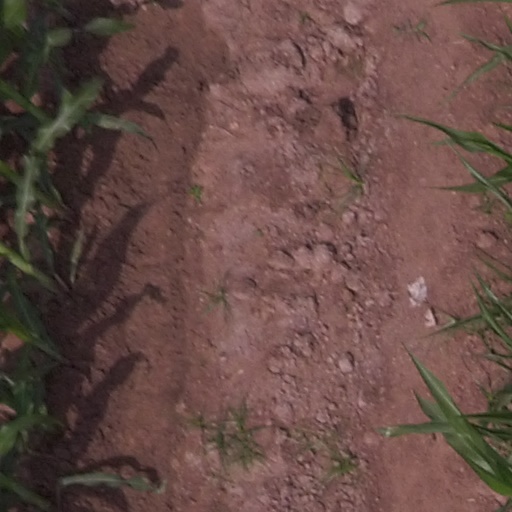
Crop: maize; corn